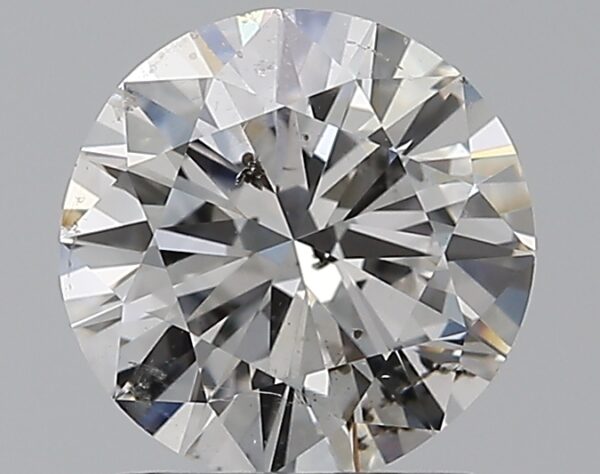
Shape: round
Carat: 1.2
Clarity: SI2
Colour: F
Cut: GD
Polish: EX
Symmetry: F
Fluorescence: N
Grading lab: GIA
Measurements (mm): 6.91 x 6.97 x 4.08